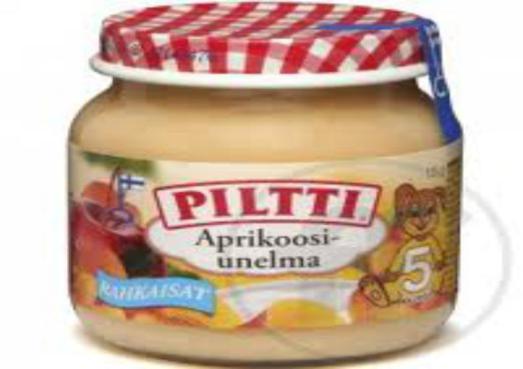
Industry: Food